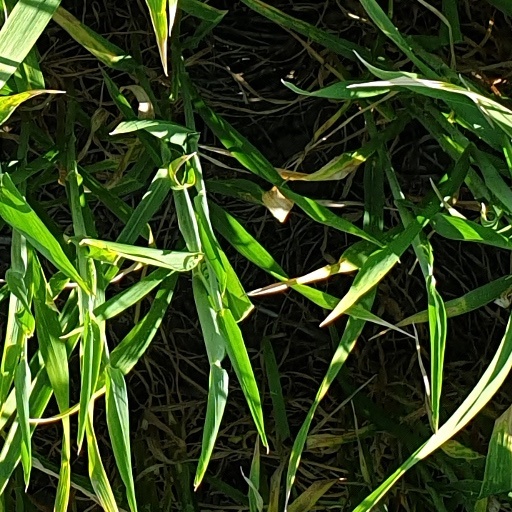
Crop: wheat